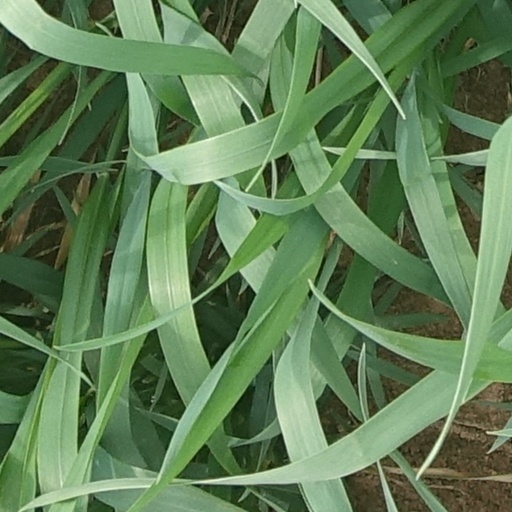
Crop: wheat